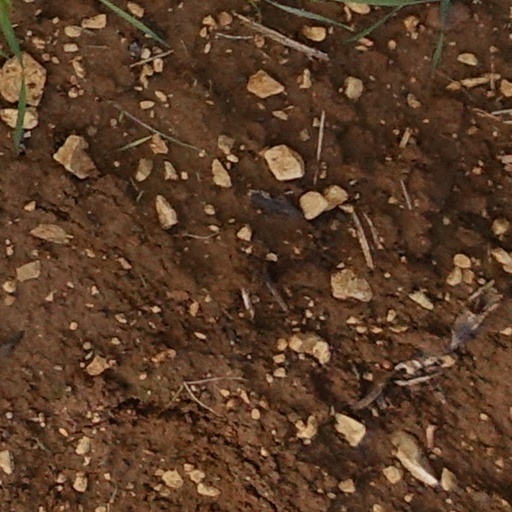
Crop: wheat